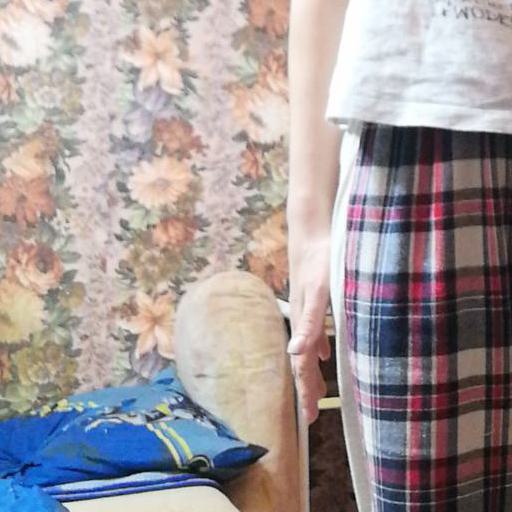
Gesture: no_gesture